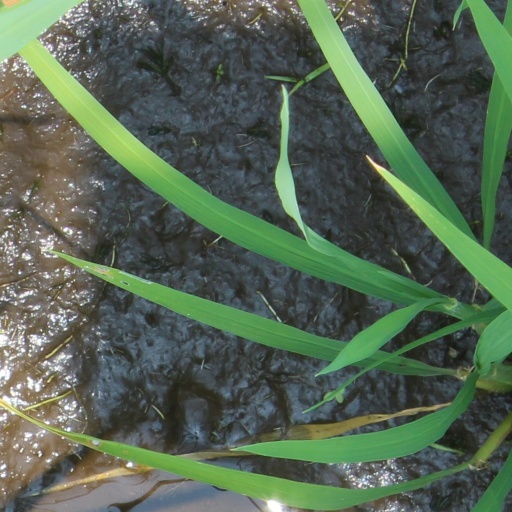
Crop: rice